Rosh HaAyin

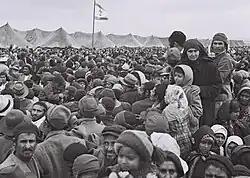
Ma'abara (Transit Camp) Rosh Ha-Ayin in 1950

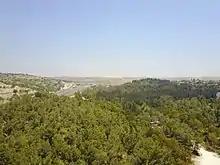
Rosh HaAyin Forest

According to the CBS, there were 10,972 salaried workers and 1,033 self-employed in 2000. The mean monthly wage for a salaried worker was NIS 6,595, an increase of 11.2% over the course of 2000. Salaried males had a mean monthly wage of NIS 8,408 (a real change of 7.8%) versus NIS 4,857 for females (a real change of 13.1%). The mean income for the self-employed was 6,853. 628 people received unemployment benefits, and 1,057 received an income supplement.